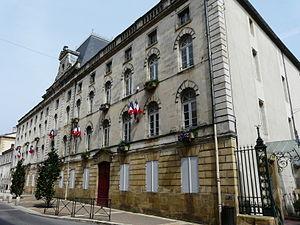
La mairie de Bergerac, Dordogne, France.
Bergerac est une commune française située dans le département de la Dordogne, en région Nouvelle-Aquitaine. Classée ville d'art et d'histoire, c'est la deuxième ville du département en population, légèrement moins peuplée que la préfecture Périgueux. Chef-lieu de l'arrondissement de Bergerac et bureau centralisateur de deux cantons : Bergerac-1 et Bergerac-2, c'est l'une des trois sous-préfectures du département.